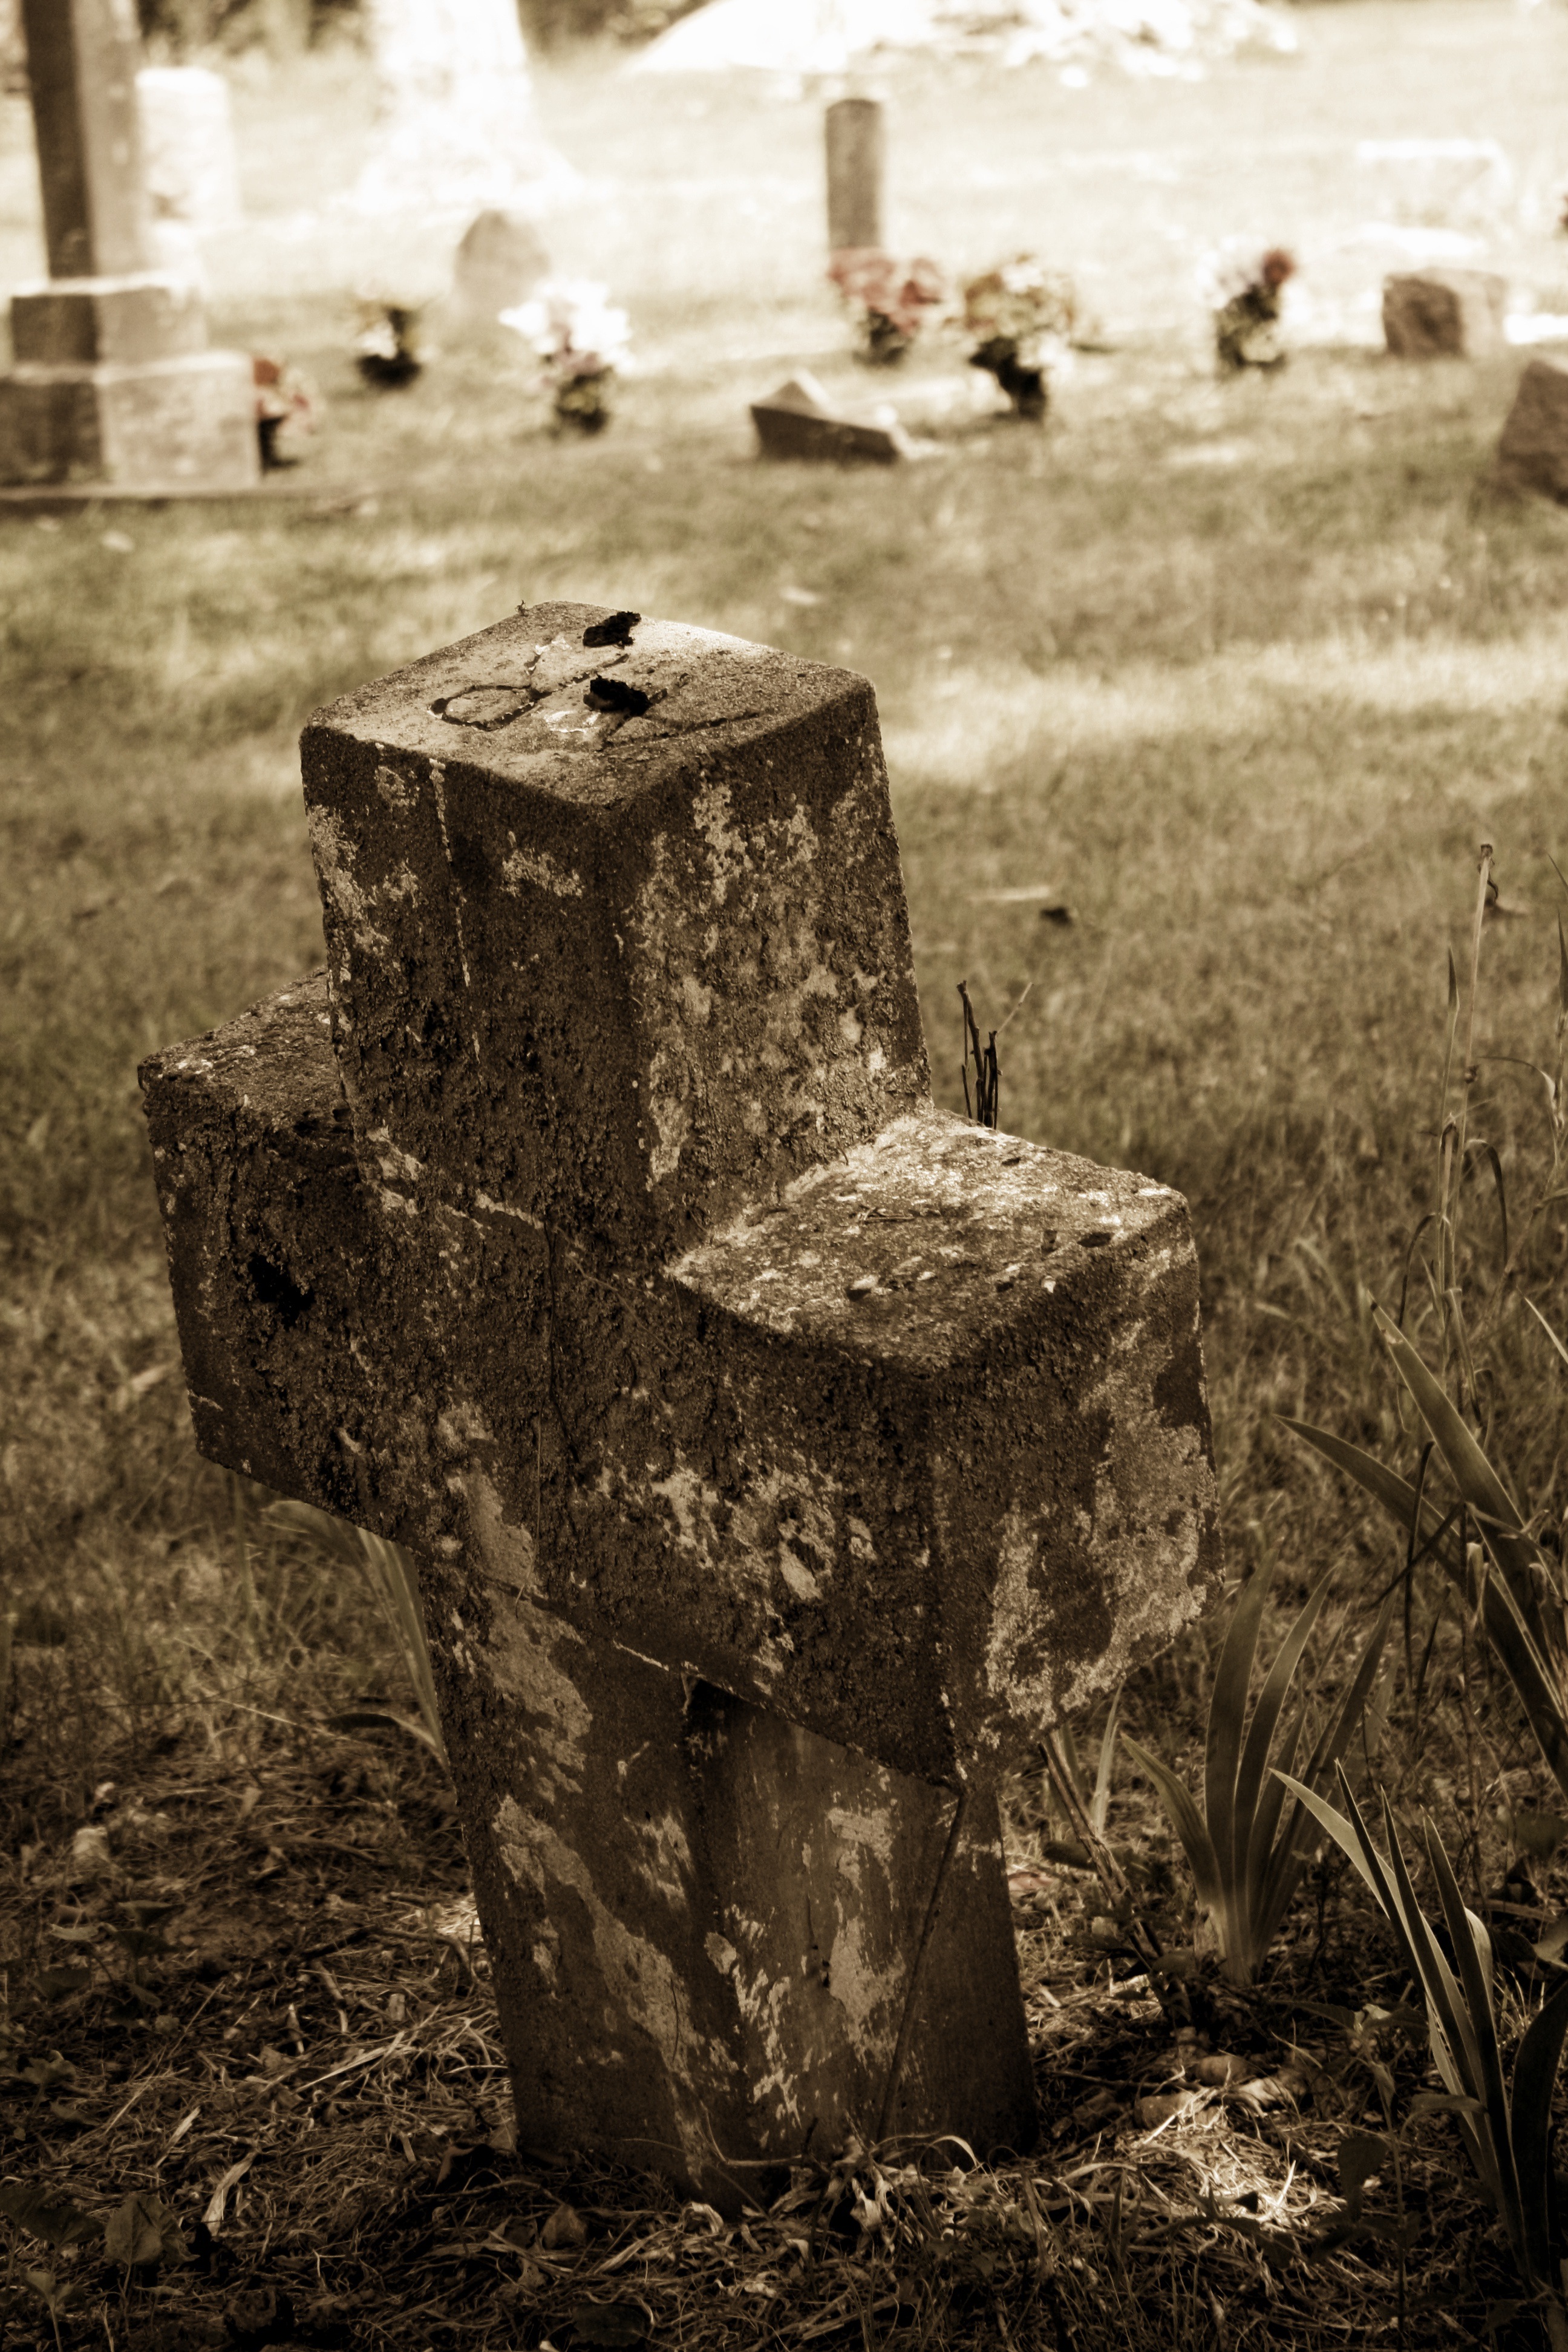
tree, wood, symbol, cross, cemetery, monochrome, death, grave, temple, ruins, photograph, history, traditional, rural area, ancient history